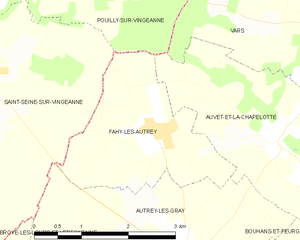
Carte des communes françaises